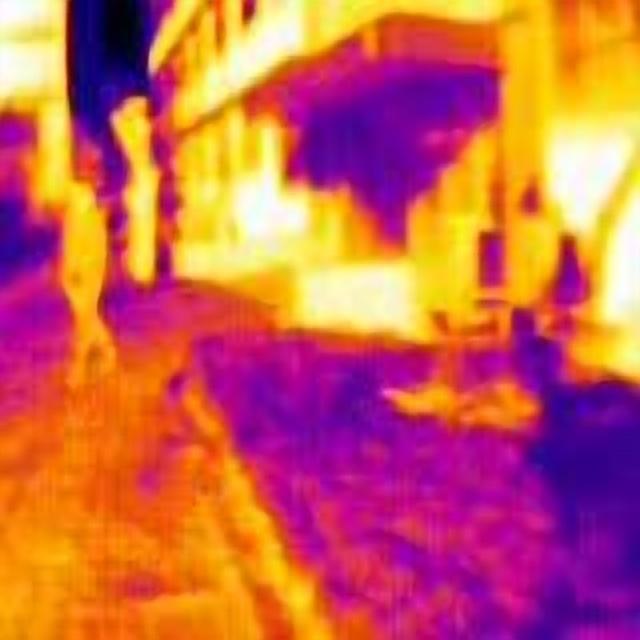
Detected objects:
label: person